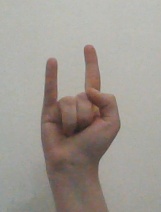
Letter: la